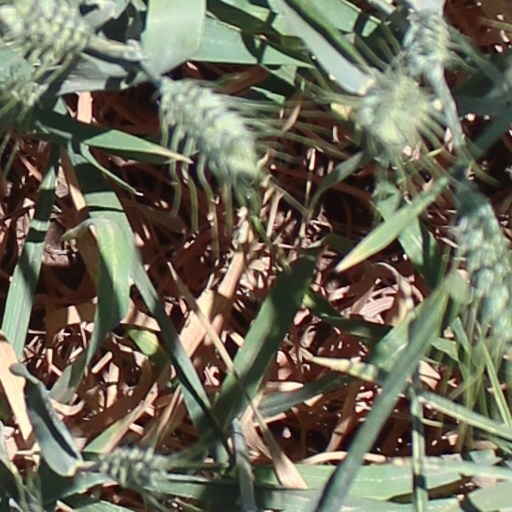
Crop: wheat